Single crystal

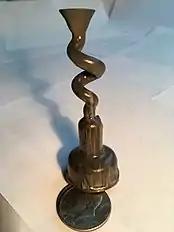
Pigtail from single-crystal blade casting

Whilst the absence of grain boundaries decreases yield strength, this is offset by a reduction in thermal creep, making single-crystal solids ideal for high temperature, close tolerance part applications, such as turbine blades. Researcher Barry Piearcey found that a right-angle bend at the casting mold would decrease the number of columnar crystals and later, scientist Giamei used this to start the blade's single-crystal structure.